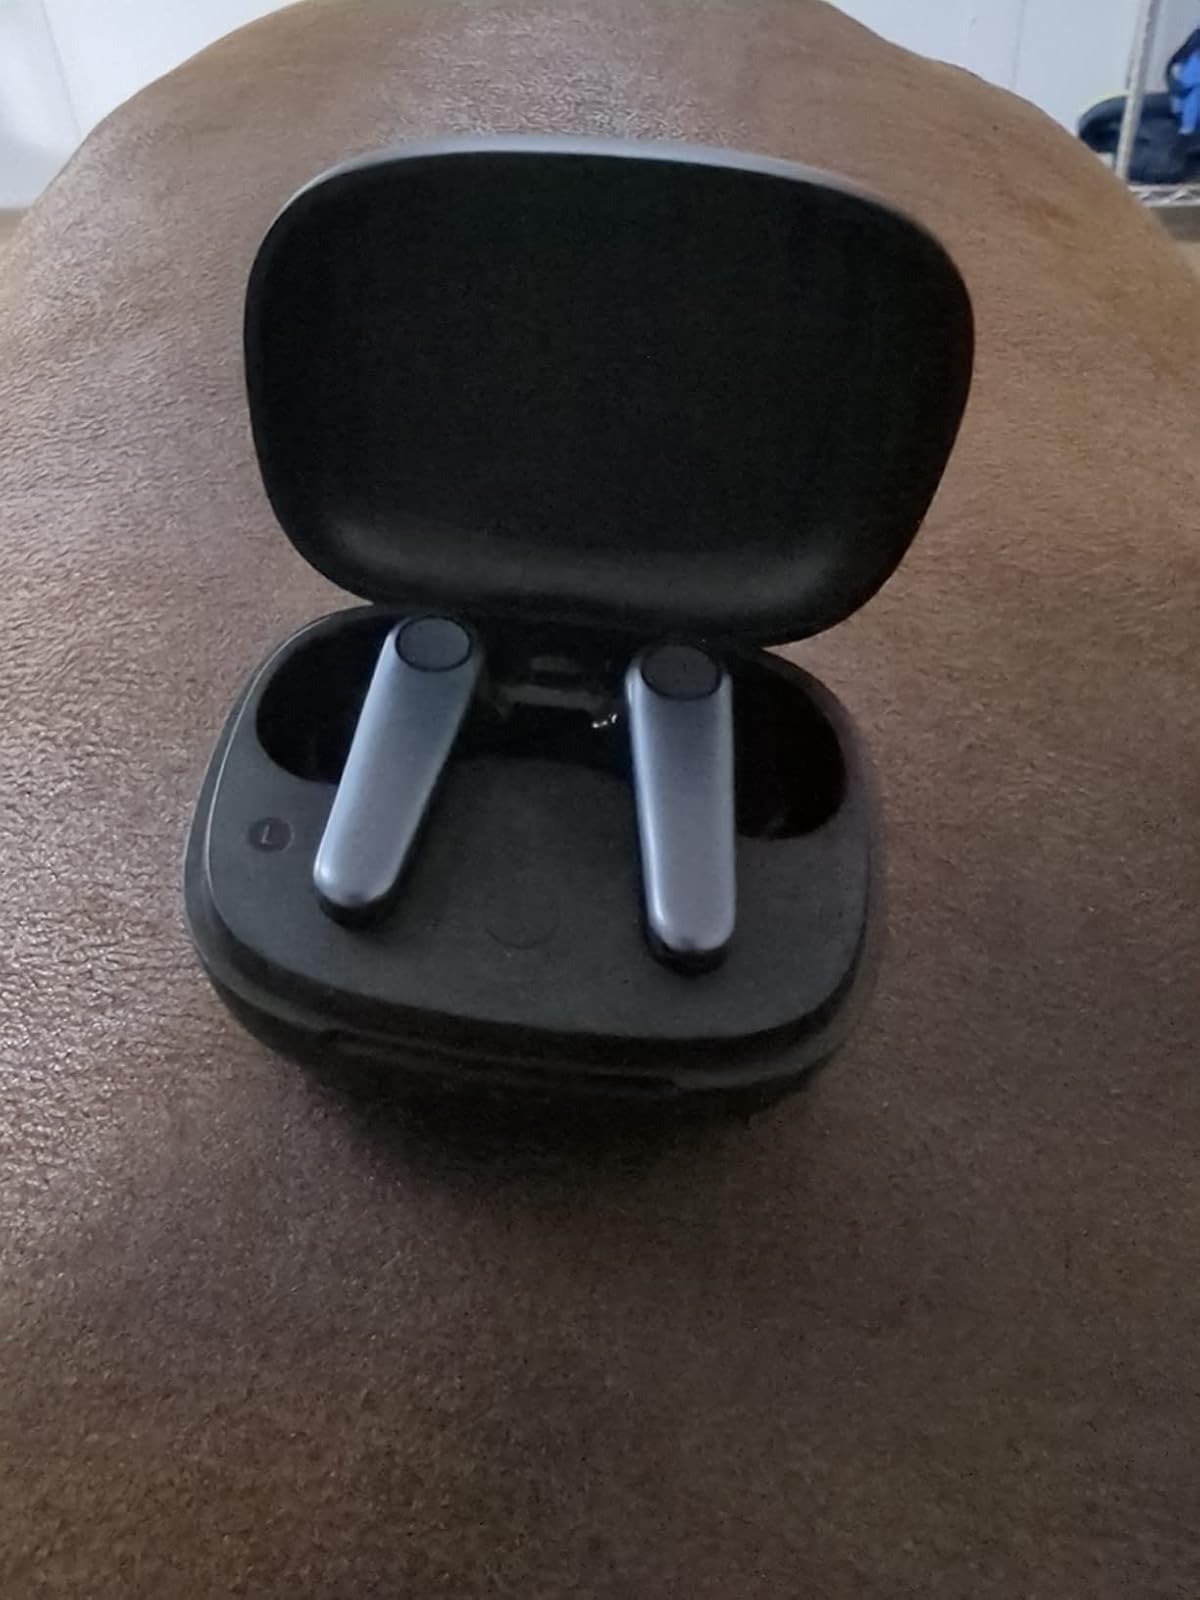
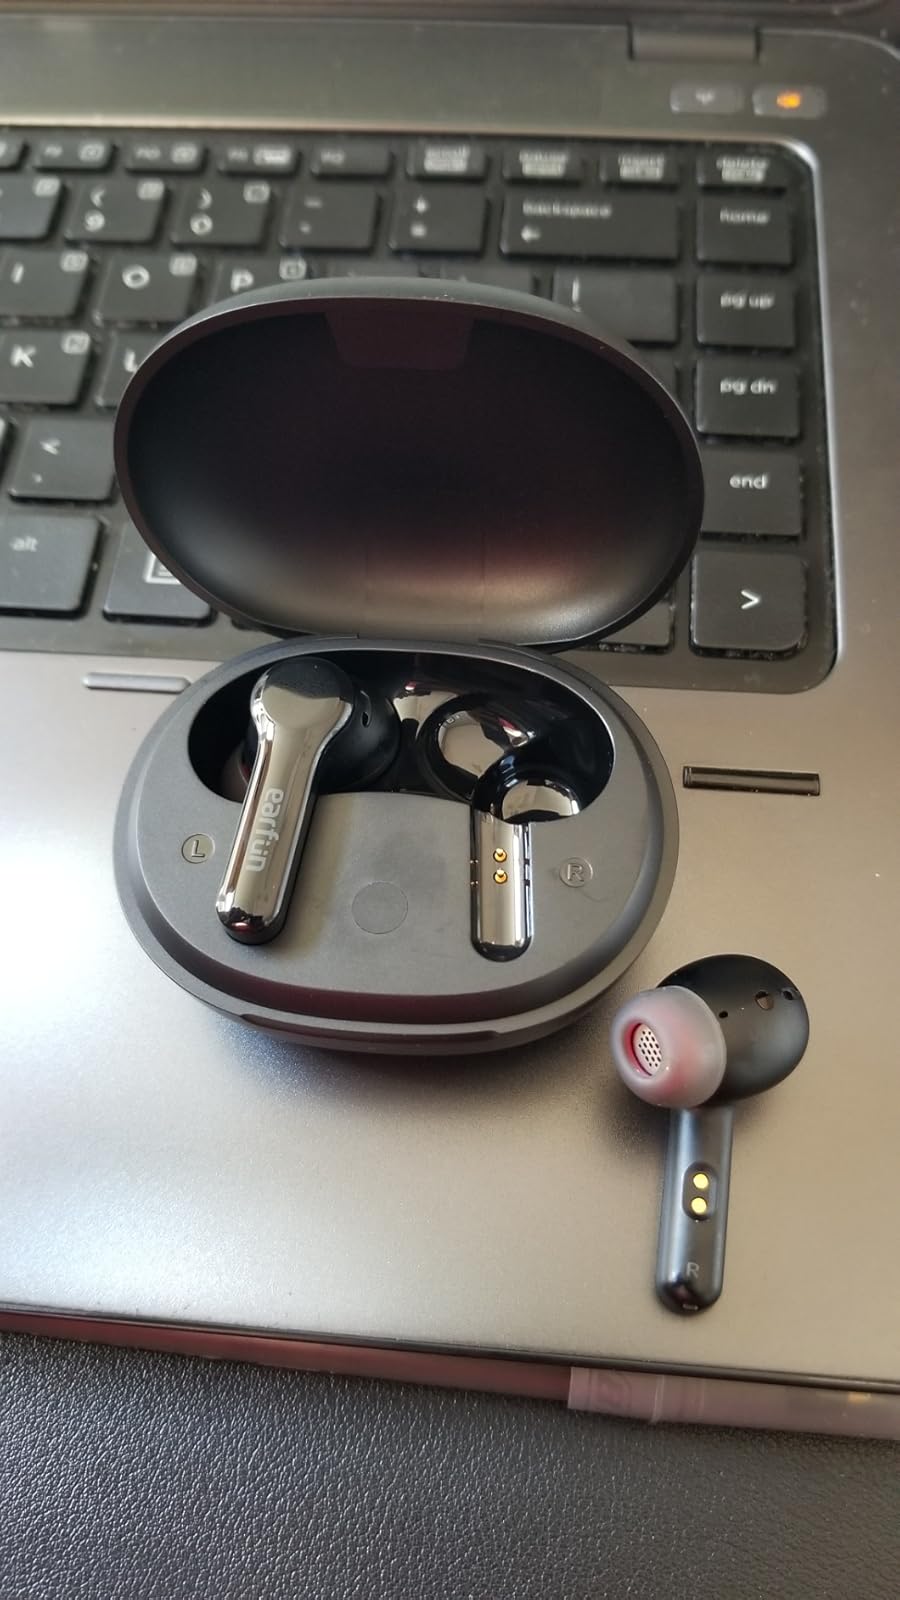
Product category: earbuds
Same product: no